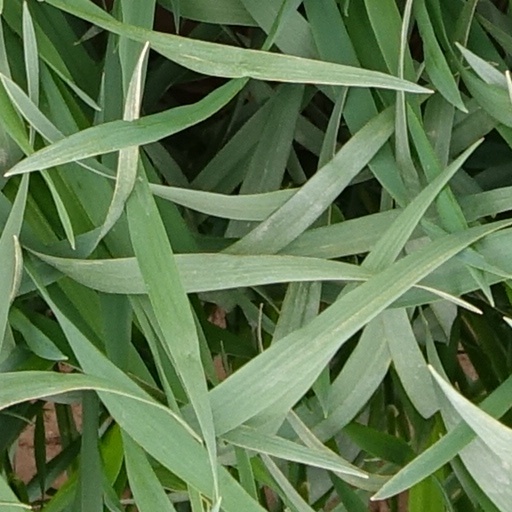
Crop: wheat